Hippolyta (DC Comics)

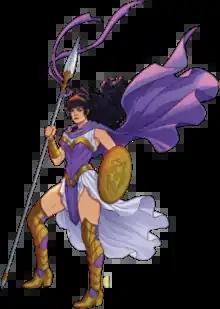
Hippolyta of the Infinite Frontier era, as depicted in "Trial of the Amazons" crossover. Art by Joëlle Jones

Queen Hippolyta is a superhero appearing in American comic books published by DC Comics, based on the Amazon queen Hippolyta from Greek mythology. Introduced in 1941 during the Golden Age of Comic Books, she is the queen of the Amazons of Themyscira, the mother of Wonder Woman, and in some continuities, the adopted mother of Donna Troy.